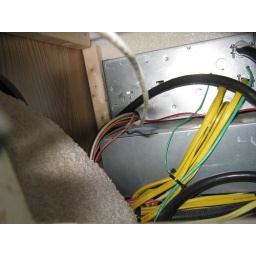
080 You can reach in the shore power cord compartment exterior door to route the new ground wire.